Yuuri (wrestler)

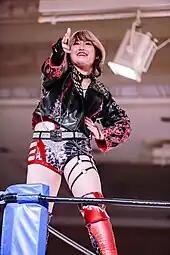
Yuuri in February 2023

Yuuri made her debut in Ganbare Pro-Wrestling at "DDT Ganbare Pro Joshi Pro-Wrestling ~ The World Calls It Love" on September 4, 2021, where she fell short to Yuna Manase in singles competition. In Ganbare, Yuuri got herself the nickname of "Glamorous Valkyrie" and underwent a series of three trial matches. In the first one, she fell short to Asuka at "DDT Ganbare Pro Joshi Pro-Wrestling ~ Itoshisato Kokoronokabe 2021" on October 24, At "DDT Ganbare Pro Joshi Pro-Wrestling ~ Hikari No Rock" on November 7, 2021, she fell short to Maya Yukihi. In the last bout of the series from "DDT Ganbare Pro Joshi Pro-Wrestling ~ Protect You And Love You" on December 19, 2021, Yuuri fell short to Saki. At Wrestle Sekigahara on July 10, 2022, Yuuri teamed up with Onryo and Lingerie Muto in a losing effort against Ganbare Tamagawa, Nobuhiro Shimatani and Harukaze as a result of a mixed six-person tag team match. During her time in the promotion, she took part in various match gimmicks. At "Ganbare Pro Yuusei Kara No Buutai X 2023" on June 3, she competed in a battle royal won by Moeka Haruhi and also involving various opponents, both male and female such as Soma Takao, Yumehito Imanari, Shota, Keisuke Ishii, Mizuki Watase and many others.